V/Line N class

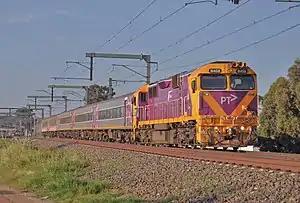
N458 on a Swan Hill service to Southern Cross speeds past near Sunbury station, September 2020

The N Class are a class of diesel locomotives built by Clyde Engineering in Somerton for V/Line between 1985 and 1987.